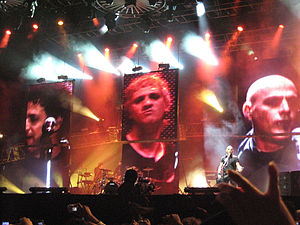
Soda Stereo
Soda Stereo er en rock en español-gruppe fra Argentina, dannet i 1982 i Buenos Aires.